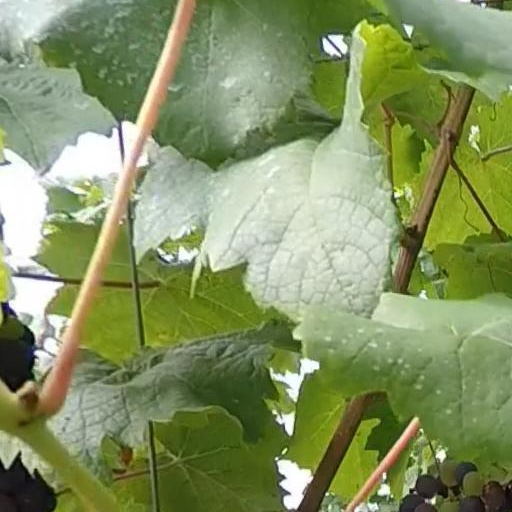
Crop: grape